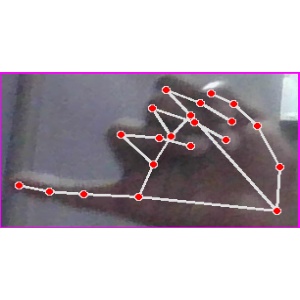
अक्षर: च